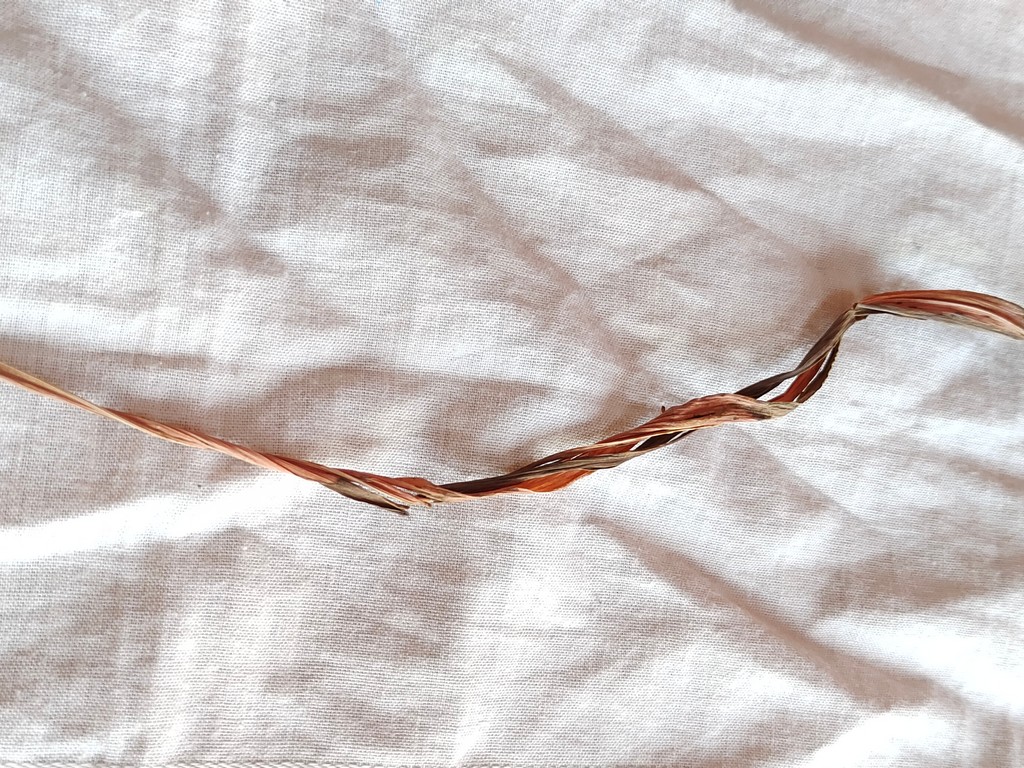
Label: Dried